Florida

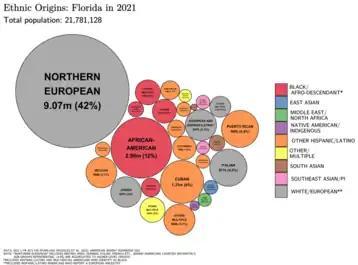
Ethnic origins in Florida

The largest metropolitan area in the state as well as the entire southeastern United States is the Miami metropolitan area, with about 6.06million people. The Tampa Bay area, with more than 3.02million, is the second-largest; the Orlando metropolitan area, with more than 2.44million, is third; and the Jacksonville metropolitan area, with more than 1.47million, is fourth.